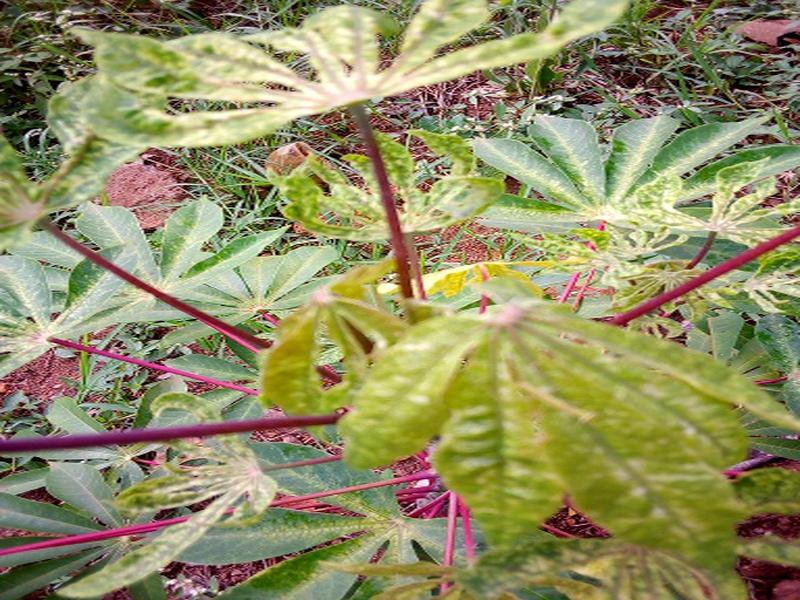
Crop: cassava
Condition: green_mottle